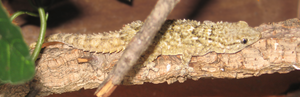
Les geckos sont des reptiles, et plus précisément des squamates. Ils font partie du groupe d'animaux que l'on appelle « lézard » dans le langage courant.
Tarentola est un genre de geckos de la famille des Phyllodactylidae.